Bears in Trees

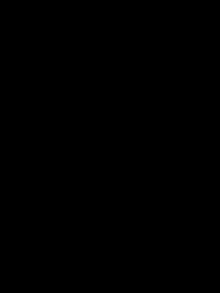

Bears in Trees are an English indie rock band from Croydon, South London, England.